Steenbek-Projensdorf

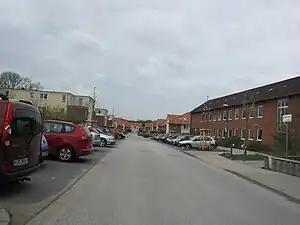
Elfriede-Dietrich-Straße

Steenbek-Projensdorf is a district of Kiel, about five kilometres north of the city centre. The population is 5.869 (End 2018).